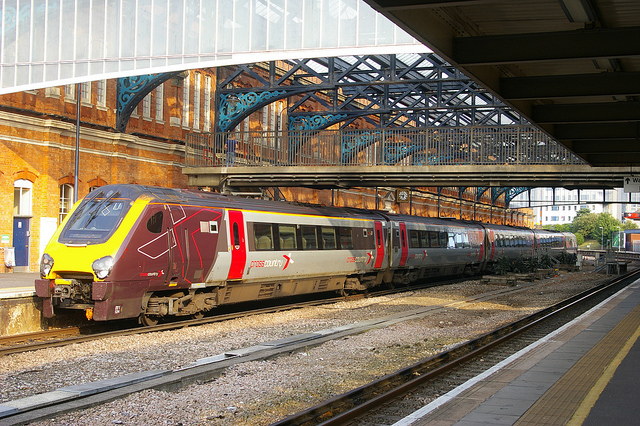
A train on tracks parked on the side of station

a passenger trains passing through a train station

A train traveling down train tracks near a building.

a yellow white and red train engine pulling its cars

A long train on the tracks under a metal structure.